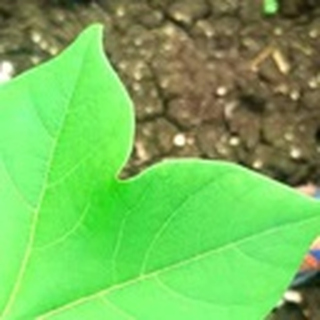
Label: healthy_cotton